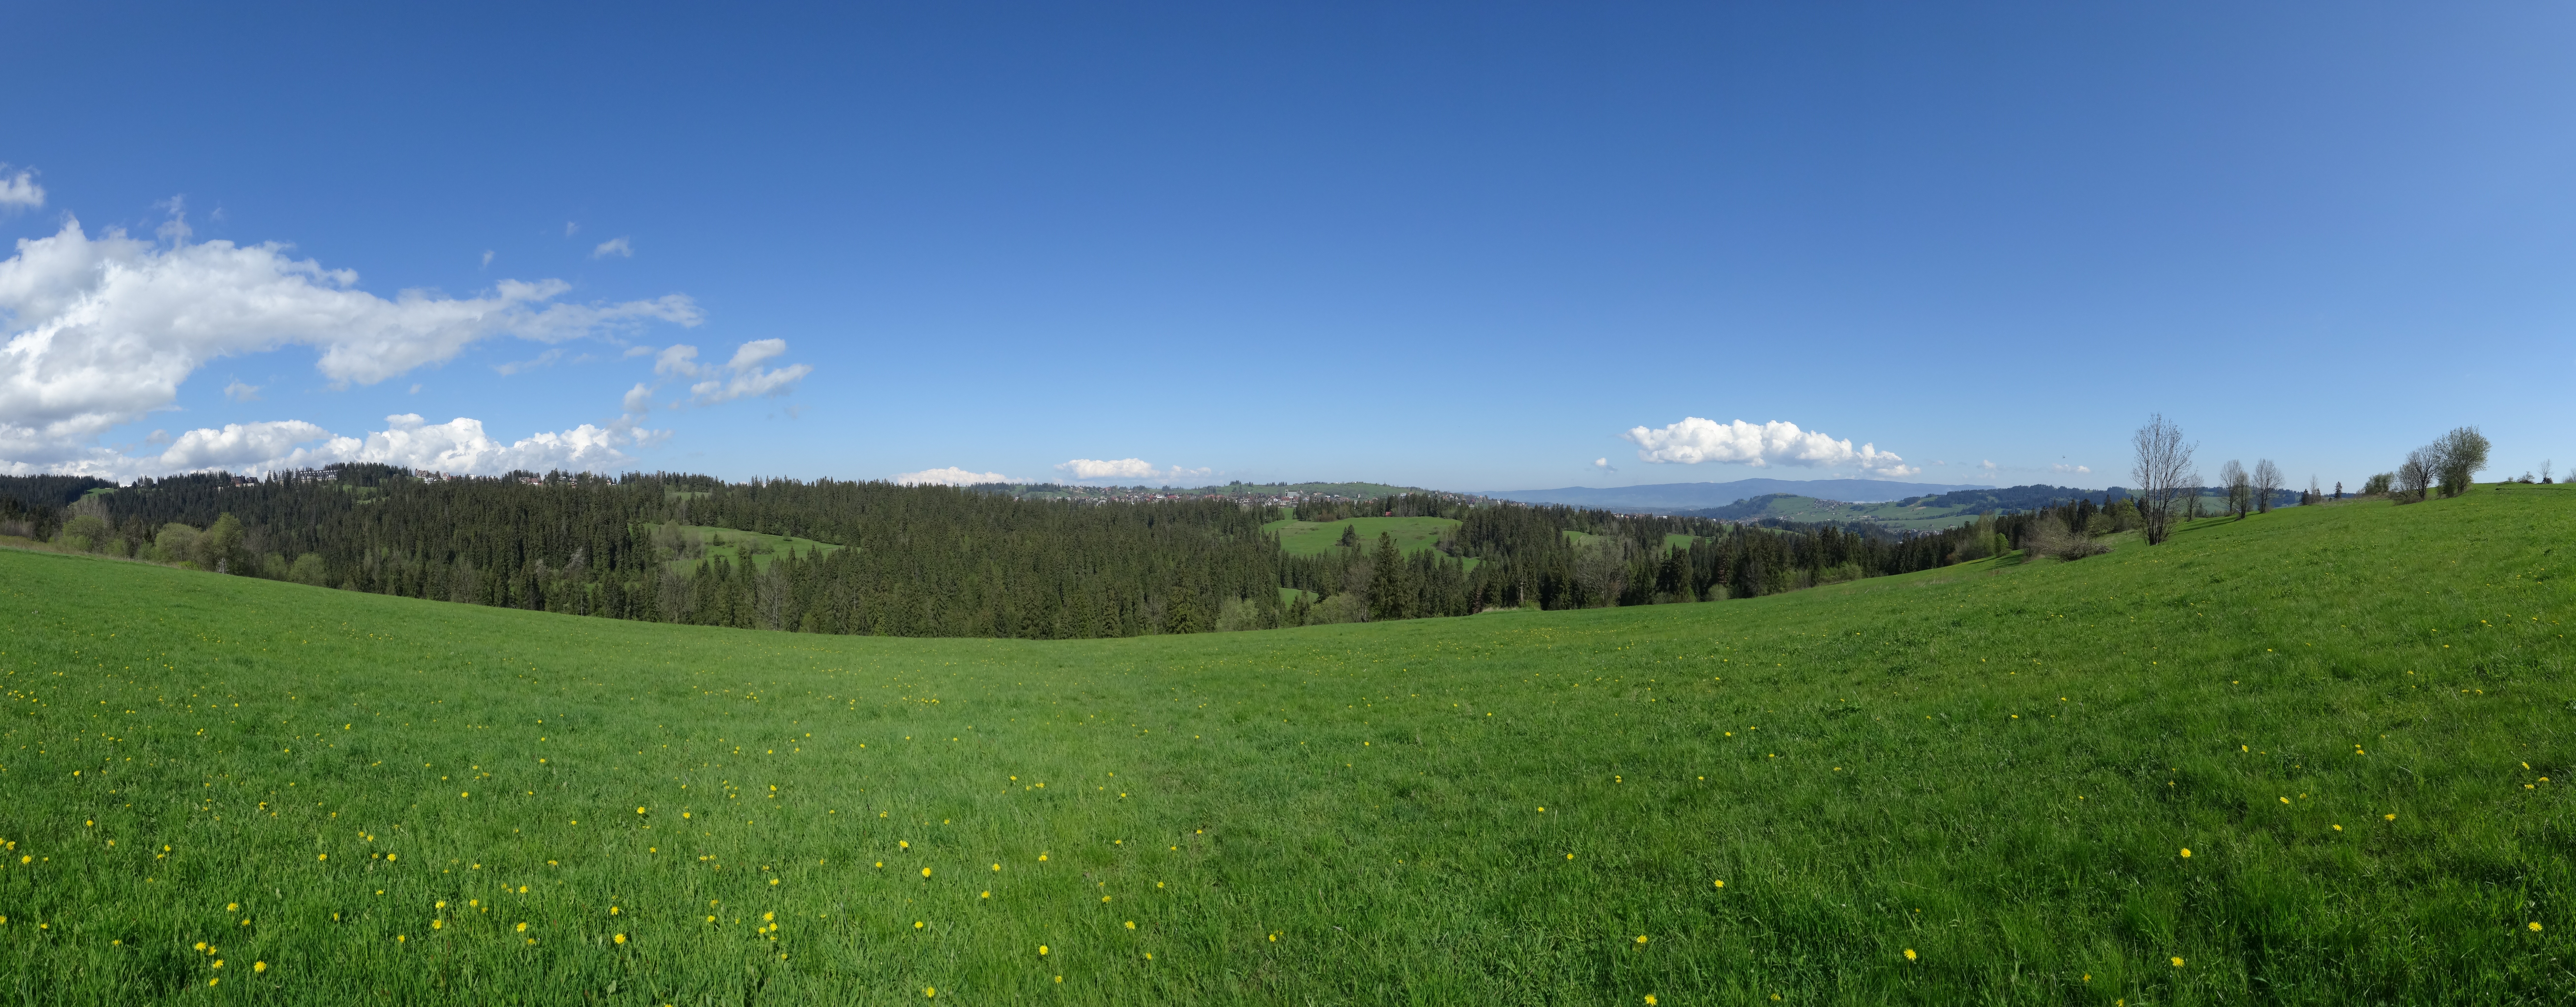
landscape, nature, grass, horizon, mountain, sky, field, lawn, meadow, prairie, hill, valley, mountain range, panorama, pasture, agriculture, ridge, plain, mountains, grassland, plateau, habitat, ecosystem, tatry, steppe, hiking trail, rural area, natural environment, geographical feature, grass family, mountainous landforms, land lot